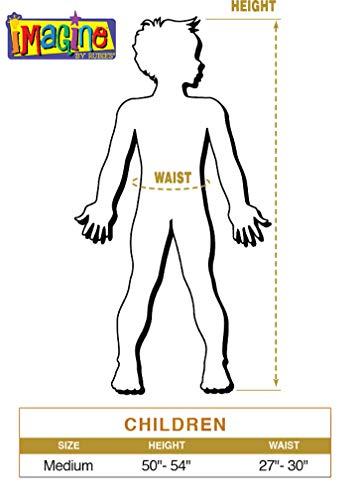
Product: Imagine by Rubie's Justice League Batman Cape & Mask
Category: Clothing, Shoes & Jewelry | Costumes & Accessories | Kids & Baby | Boys | Costumes
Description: Satin Batman cape with embroidered logo patch and plastic half-mask.
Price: $13.39
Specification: ProductDimensions:14x2x10inches|ItemWeight:3.52ounces|ShippingWeight:5ounces(Viewshippingratesandpolicies)|DomesticShipping:ItemcanbeshippedwithinU.S.|InternationalShipping:ThisitemcanbeshippedtoselectcountriesoutsideoftheU.S.LearnMore|ASIN:B06XYY1FCD|Itemmodelnumber:G34063|Manufacturerrecommendedage:5-6years